Libya

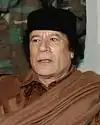
Gaddafi was the leader of Libya until 2011 Civil War.

The first civil war came during the Arab Spring movements which overturned the rulers of Tunisia and Egypt. Libya first experienced protests against Gaddafi's regime on 15 February 2011, with a full-scale revolt beginning on 17 February. Libya's authoritarian regime led by Muammar Gaddafi put up much more of a resistance compared to the regimes in Egypt and Tunisia. While overthrowing the regimes in Egypt and Tunisia was a relatively quick process, Gaddafi's campaign posed significant stalls on the uprising in Libya. The first announcement of a competing political authority appeared online and declared the Interim Transitional National Council as an alternative government. One of Gaddafi's senior advisors responded by posting a tweet, wherein he resigned, defected, and advised Gaddafi to flee. By 20 February, the unrest had spread to Tripoli. On 27 February 2011, the National Transitional Council was established to administer the areas of Libya under rebel control. On 10 March 2011, the United States and many other nations recognised the council headed by Mahmoud Jibril as acting prime minister and as the legitimate representative of the Libyan people and withdrawing the recognition of Gaddafi's regime.